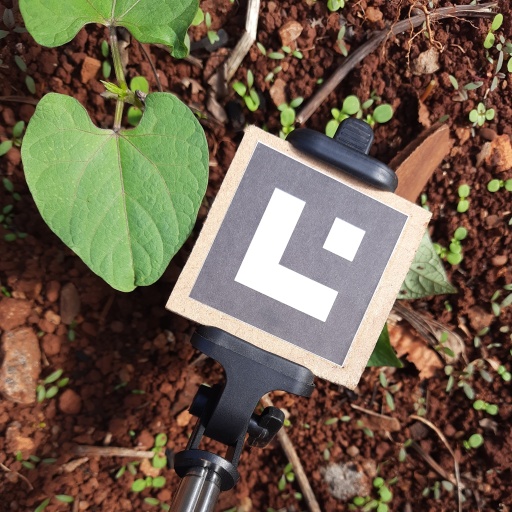
Observations: flat surface, no eating holes, with soild dust, under sunlight